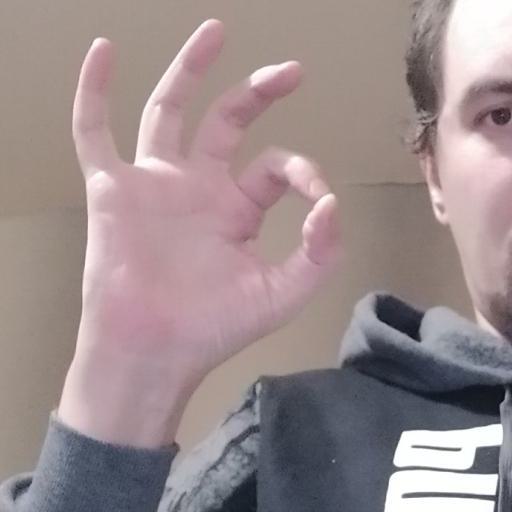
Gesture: ok